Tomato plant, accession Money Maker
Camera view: bottom (45 deg); turntable rotation: 210 degrees
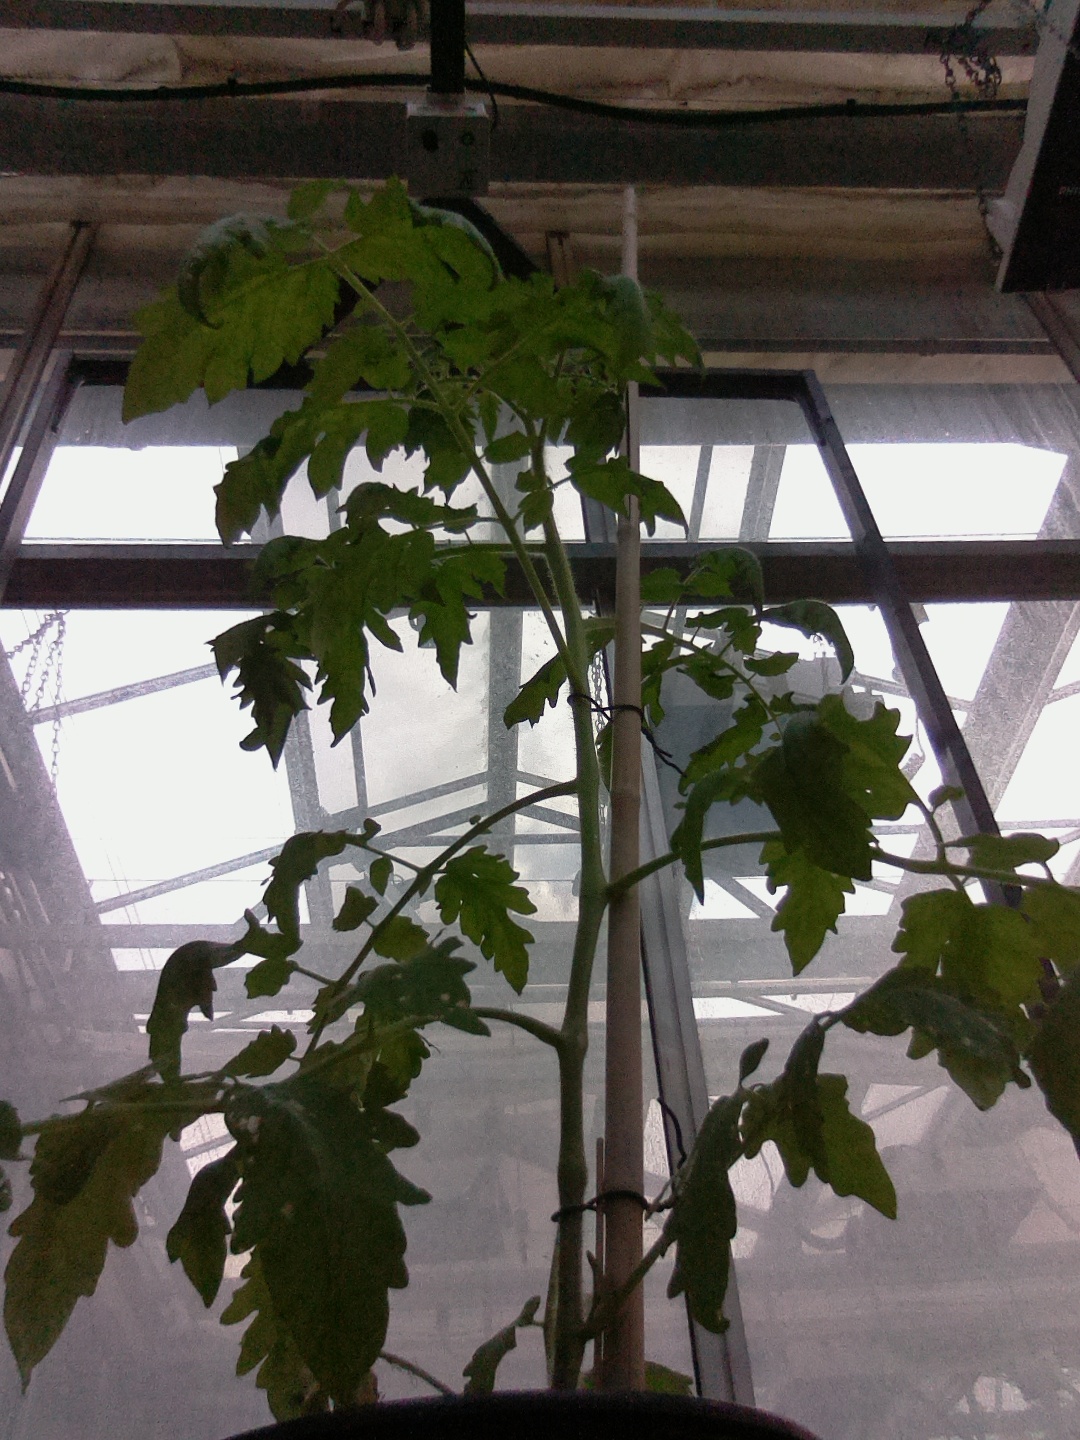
BBCH growth stage 53: 3 inflorescences visible